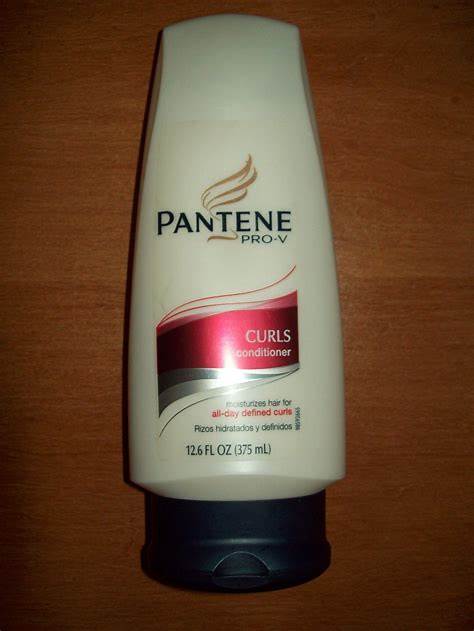
Waste category: plastic